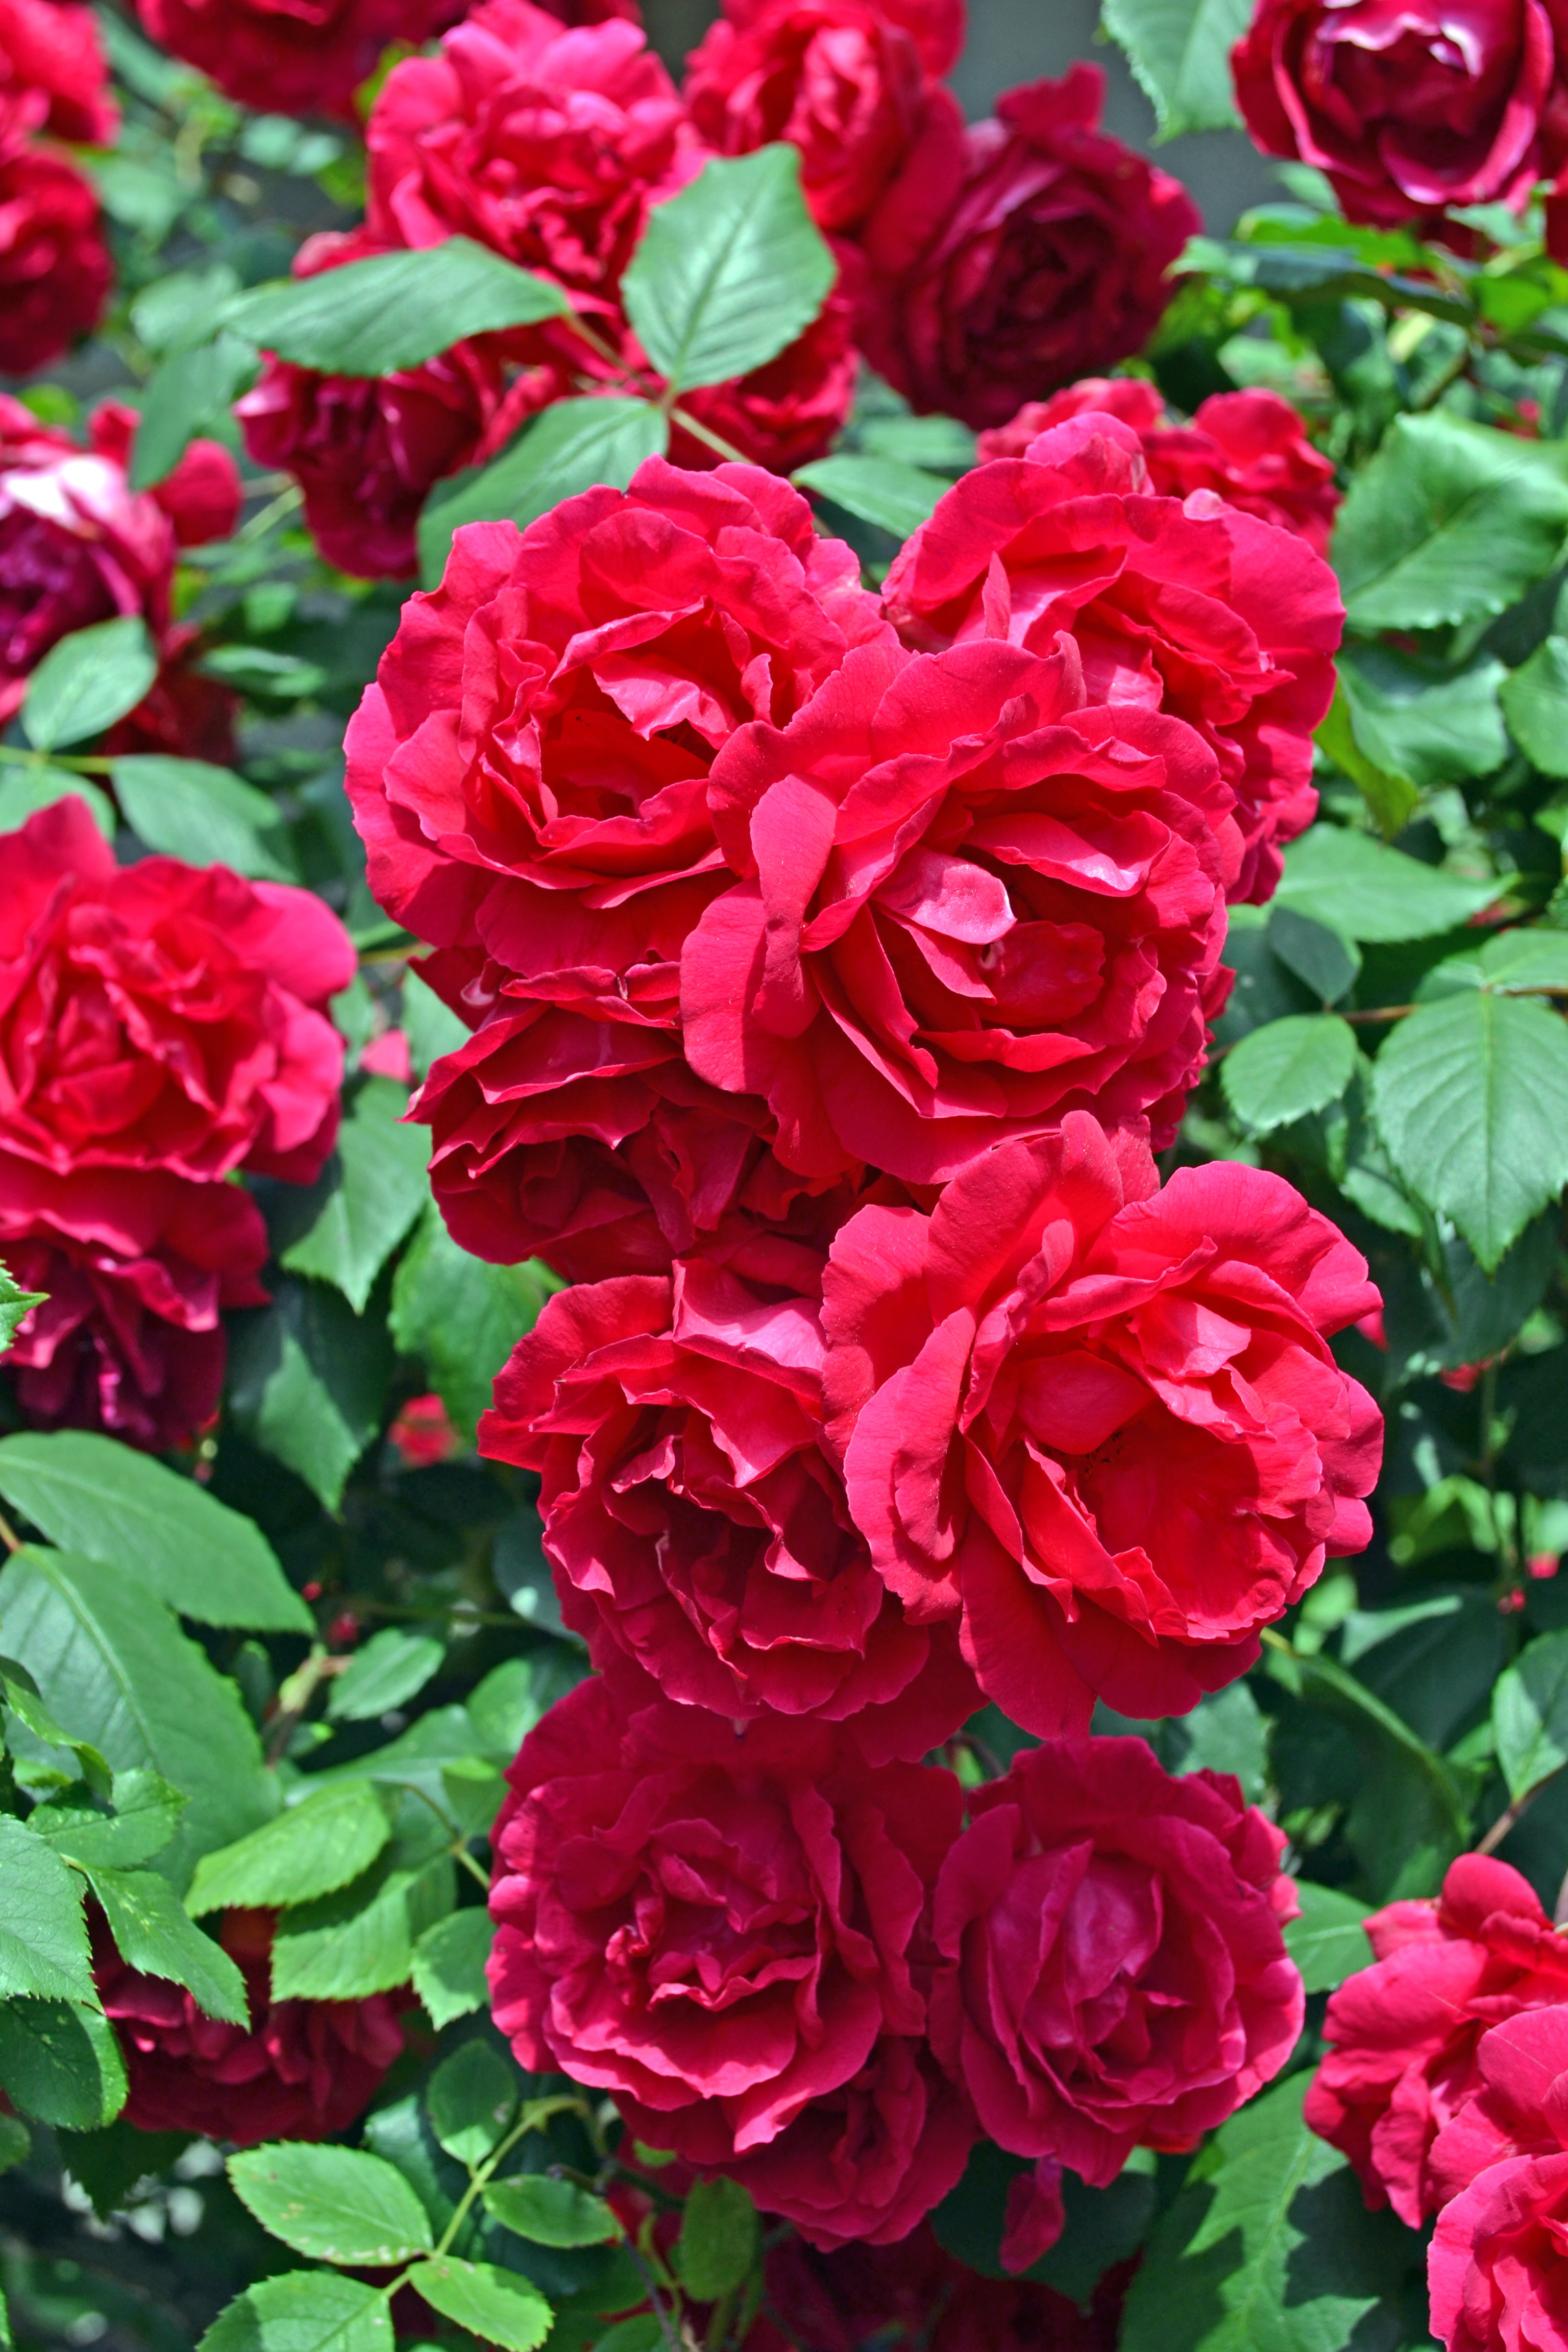
nature, plant, flower, petal, bouquet, rose, red, garden, red rose, flowers, roses, petals, shrub, beauty, floribunda, flowering plant, garden roses, rose family, annual plant, land plant, rosa centifolia, rose order, rosa gallica, rosa wichuraiana